Mary Louise Booth

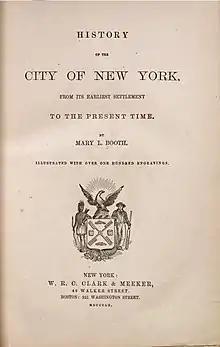
"History of the City of New York" 1859 by Mary Louise Booth

Mary Louise Booth was born in Millville, in present-day Yaphank, New York, April 19, 1831. Her parents were William Chatfield Booth and Nancy Monswell.